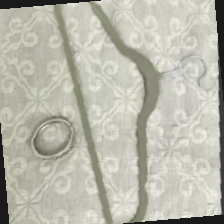
Label: has bracelet mod